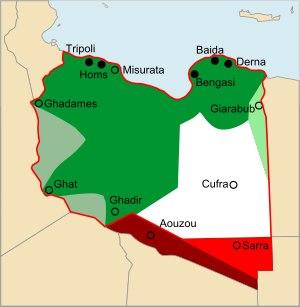
La Libye italienne est un territoire conquis par le Royaume d’Italie en Afrique du Nord, à partir de l'invasion de la régence de Tripoli en 1911. Après l'abandon du territoire de l'actuelle Libye par l'Empire ottoman, les Italiens s'assurent progressivement le contrôle du pays qui devient, après des hésitations sur son statut et plusieurs années de très forte insécurité interne, une colonie de peuplement. C'est sous la colonisation italienne que le pays retrouve son nom de Libye, adopté en référence à la Libye antique. Envahie par les Alliés de la Seconde Guerre mondiale, la Libye échappe de fait au contrôle des Italiens dès 1943, mais ce n'est qu'en 1947 que l'État italien renonce officiellement à ses droits sur le pays.